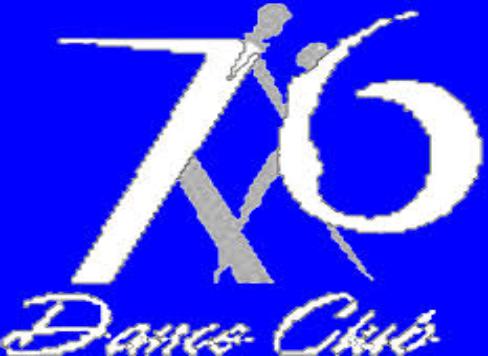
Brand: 76
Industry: Clothes